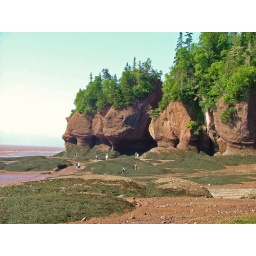
Walking on the ocean floor in the Bay of Funday